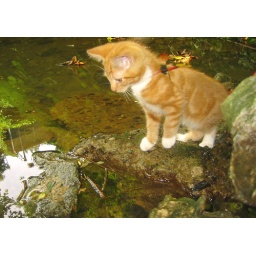
20080914 - cats visit our creek - 167-6793 - Lemonjello - looking at fish in creek